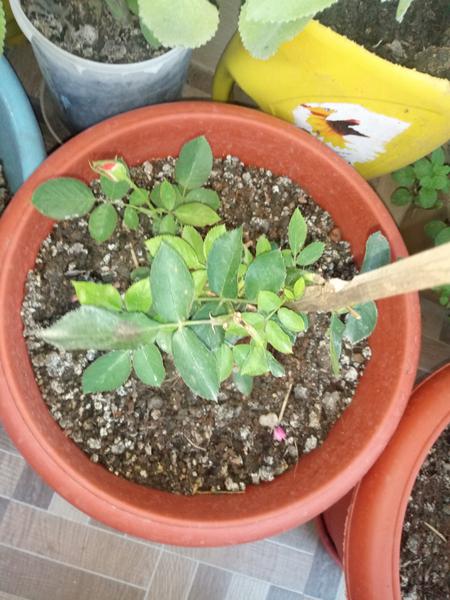
Plant: Rose